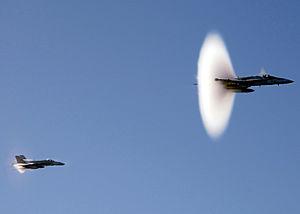
Le mur du son est un phénomène physique aérodynamique caractérisé par l'atteinte d'une vitesse au moins égale à celle de la vitesse du son dans l'air, soit 340 mètres par seconde, soit 1 224 km/h ou Mach 1, et provoquant une onde de choc sous forme de déflagration supersonique.